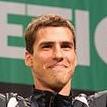
Age: 23